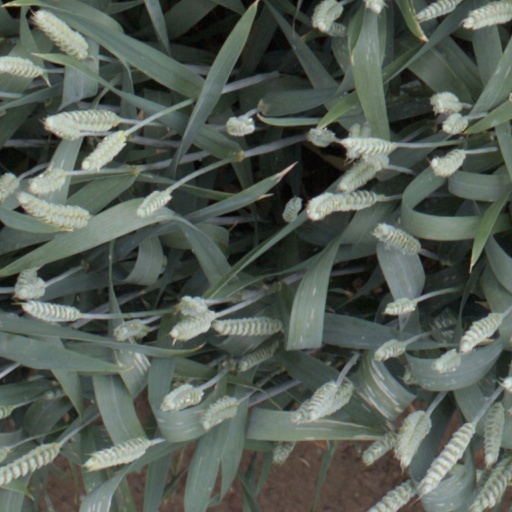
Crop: wheat